British rhythm and blues

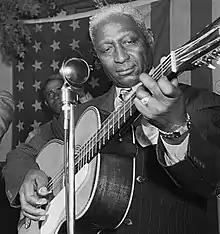
Lead Belly's recordings were major part of British R&B repertoires: he never performed in the UK

Lonnie Johnson played at the Royal Festival Hall in 1952 on a bill opened by a group led by the young Lonnie Donegan. Donegan became the key figure in the development of the British skiffle "craze", beginning in Ken Colyer's Jazzmen by playing American folk and blues songs, particularly those derived from the recordings of Huddie Leadbetter, during intervals to the accompaniment of guitar, washboard and tea-chest bass in a lively style that emulated American jug bands. After Colyer left in 1954 to form a new outfit, the band became Chris Barber's Jazz Band, and members of the band played "race blues" songs in concert intervals and recorded as the Lonnie Donegan Skiffle Group. They released their high-tempo version of Lead Belly's "Rock Island Line" in 1956 and it became a major hit, spending eight months in the Top 20, peaking at number six (and number eight in the US). It was the first début record to go gold in Britain, selling over a million copies worldwide. This stimulated the explosion of the British "skiffle craze" and it has been estimated that in the late 1950s there were 30,000–50,000 skiffle groups in Britain. Sales of guitars grew rapidly and groups performed on banjos, tea chest bass guitars and washboards in church halls, cafes and the flourishing coffee bars of Soho, London. In addition to members of the Beatles, a large number of British rhythm and blues musicians began their careers playing skiffle, including Van Morrison, Ronnie Wood, Mick Jagger and Roger Daltrey. The fashion created a demand for opportunities to play versions of American folk, blues and jazz music that would contribute to the growth of a club scene.